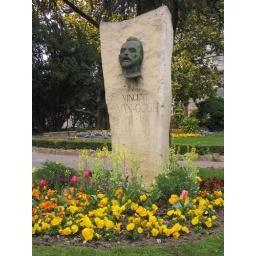
tn_40 monument to van Gogh in Jardin d'Ete, Arles (vert)